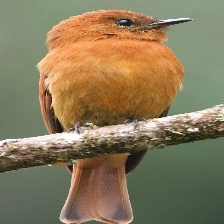
Species: CINNAMON FLYCATCHER
Scientific name: PYRRHOMYIAS CINNAMOMEUS